Kavu

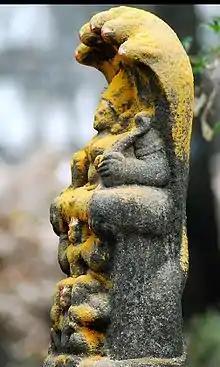
Sarpa Kavu at Sakthanthamburan palace, Thrissur

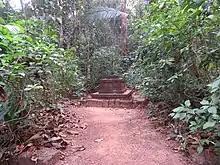

A Sarpa Kavu (meaning "Abode of Snakes") is a traditional natural sacred space seen near traditional homes in Kerala state of South India. The site is believed to be inhabited by snakes, and the area usually contains a representation of Manasa ('Goddess of the Snakes'), "Naga Raja" ("King of the Snakes") and other "Naga Devatas" ("snake deities"), where offerings and rites are performed during special ceremonies. This is a Hindu ritual performed by certain sects of Nambudiris, and all castes hold the Sarpa Kavu in reverence, with access forbidden to the area unless for due ceremonies.